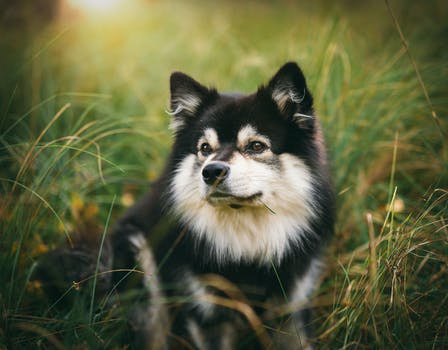
Label: No Watermark